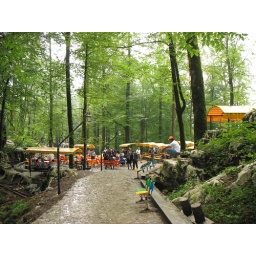
tea house in Gilan rain forest